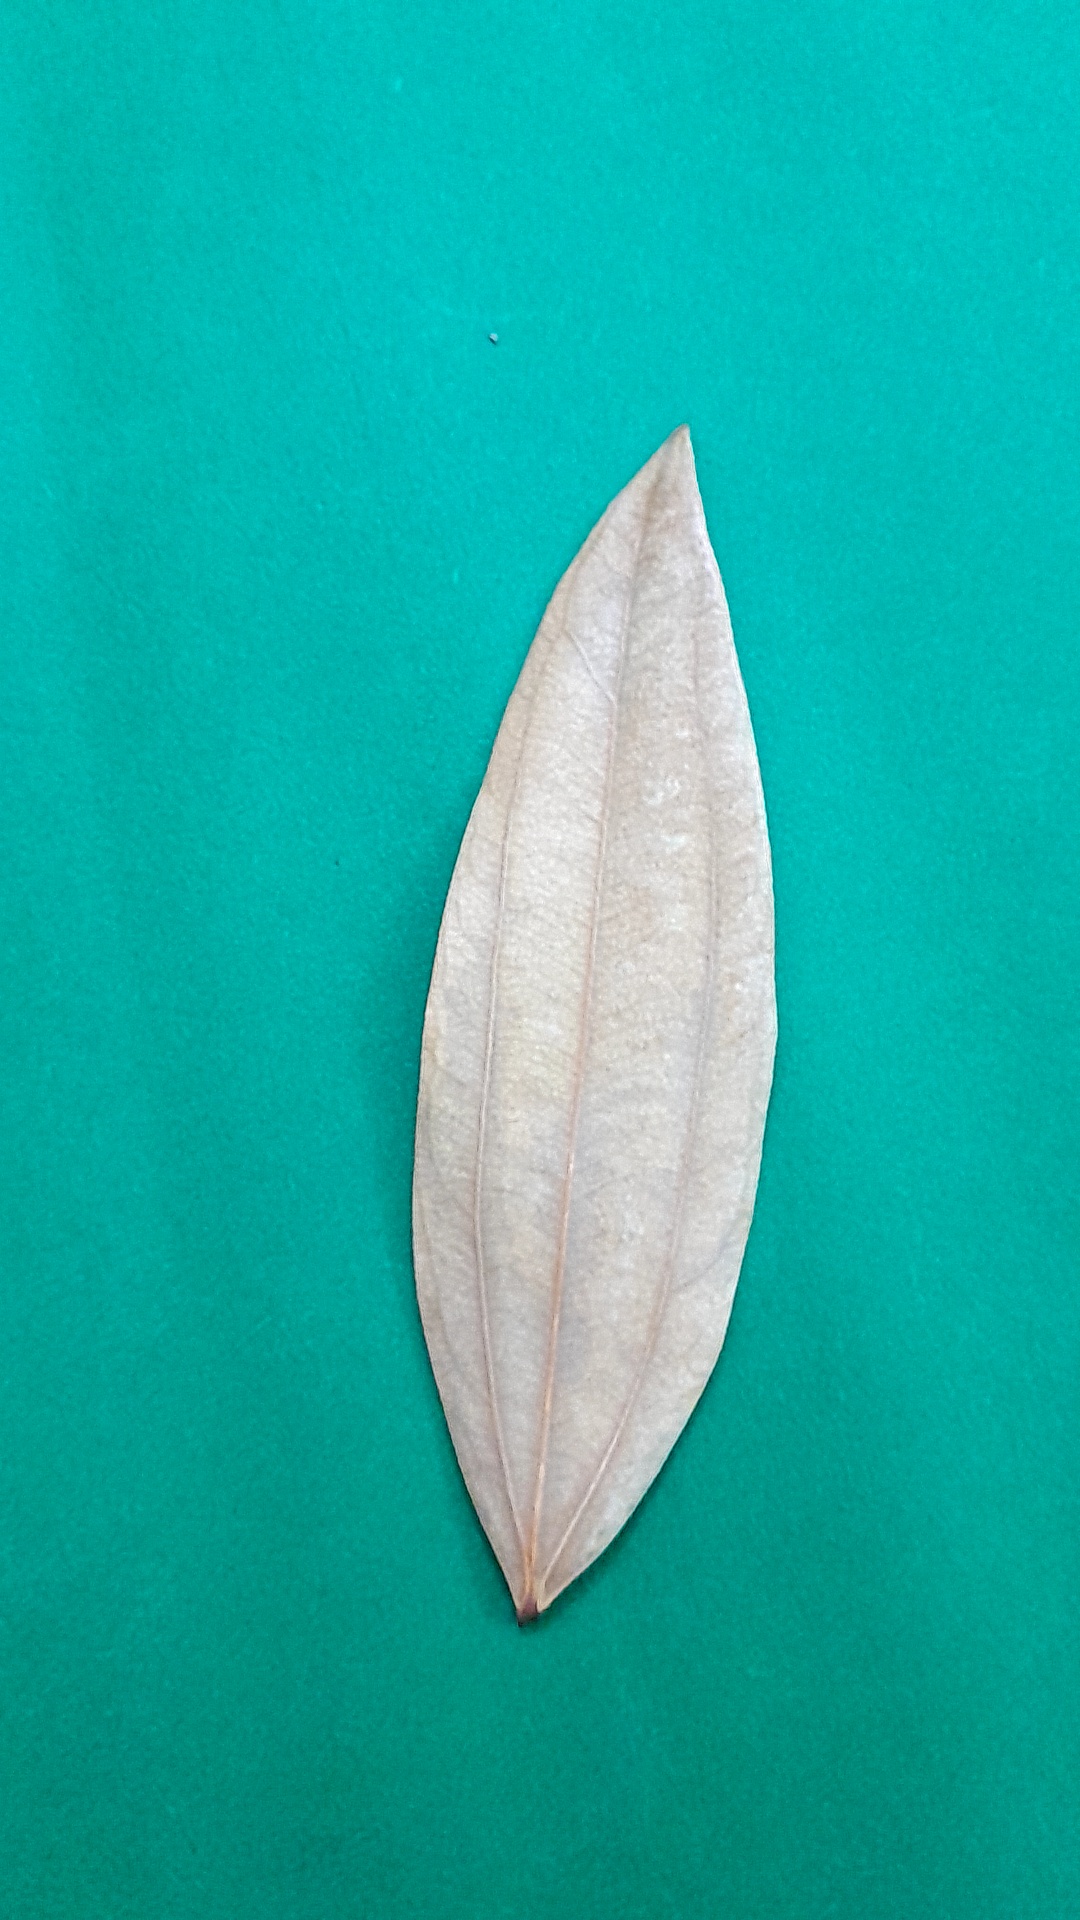
Label: Dry Leaf